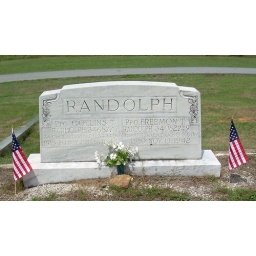
Collins Randolph was killed in war while serving in Italy. Freemon Randolph was killed on a railroad track by a train while home on leave.